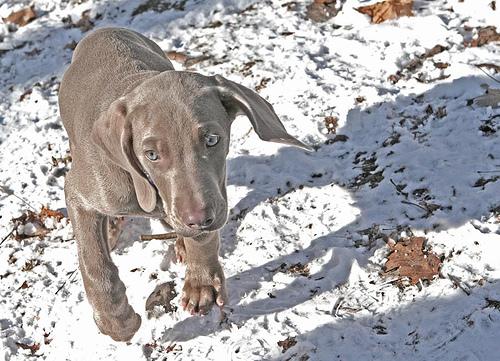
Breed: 235-n000096-Weimaraner